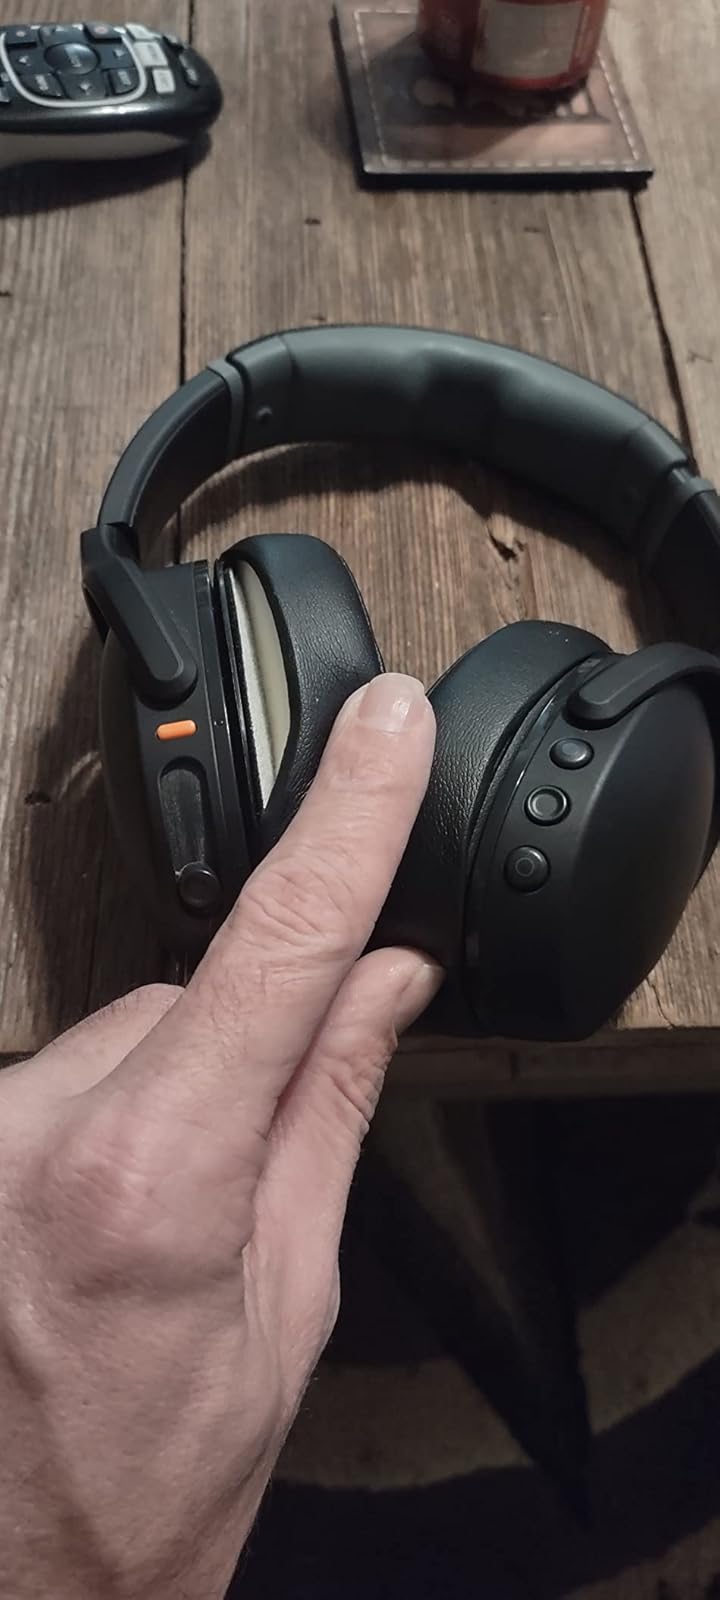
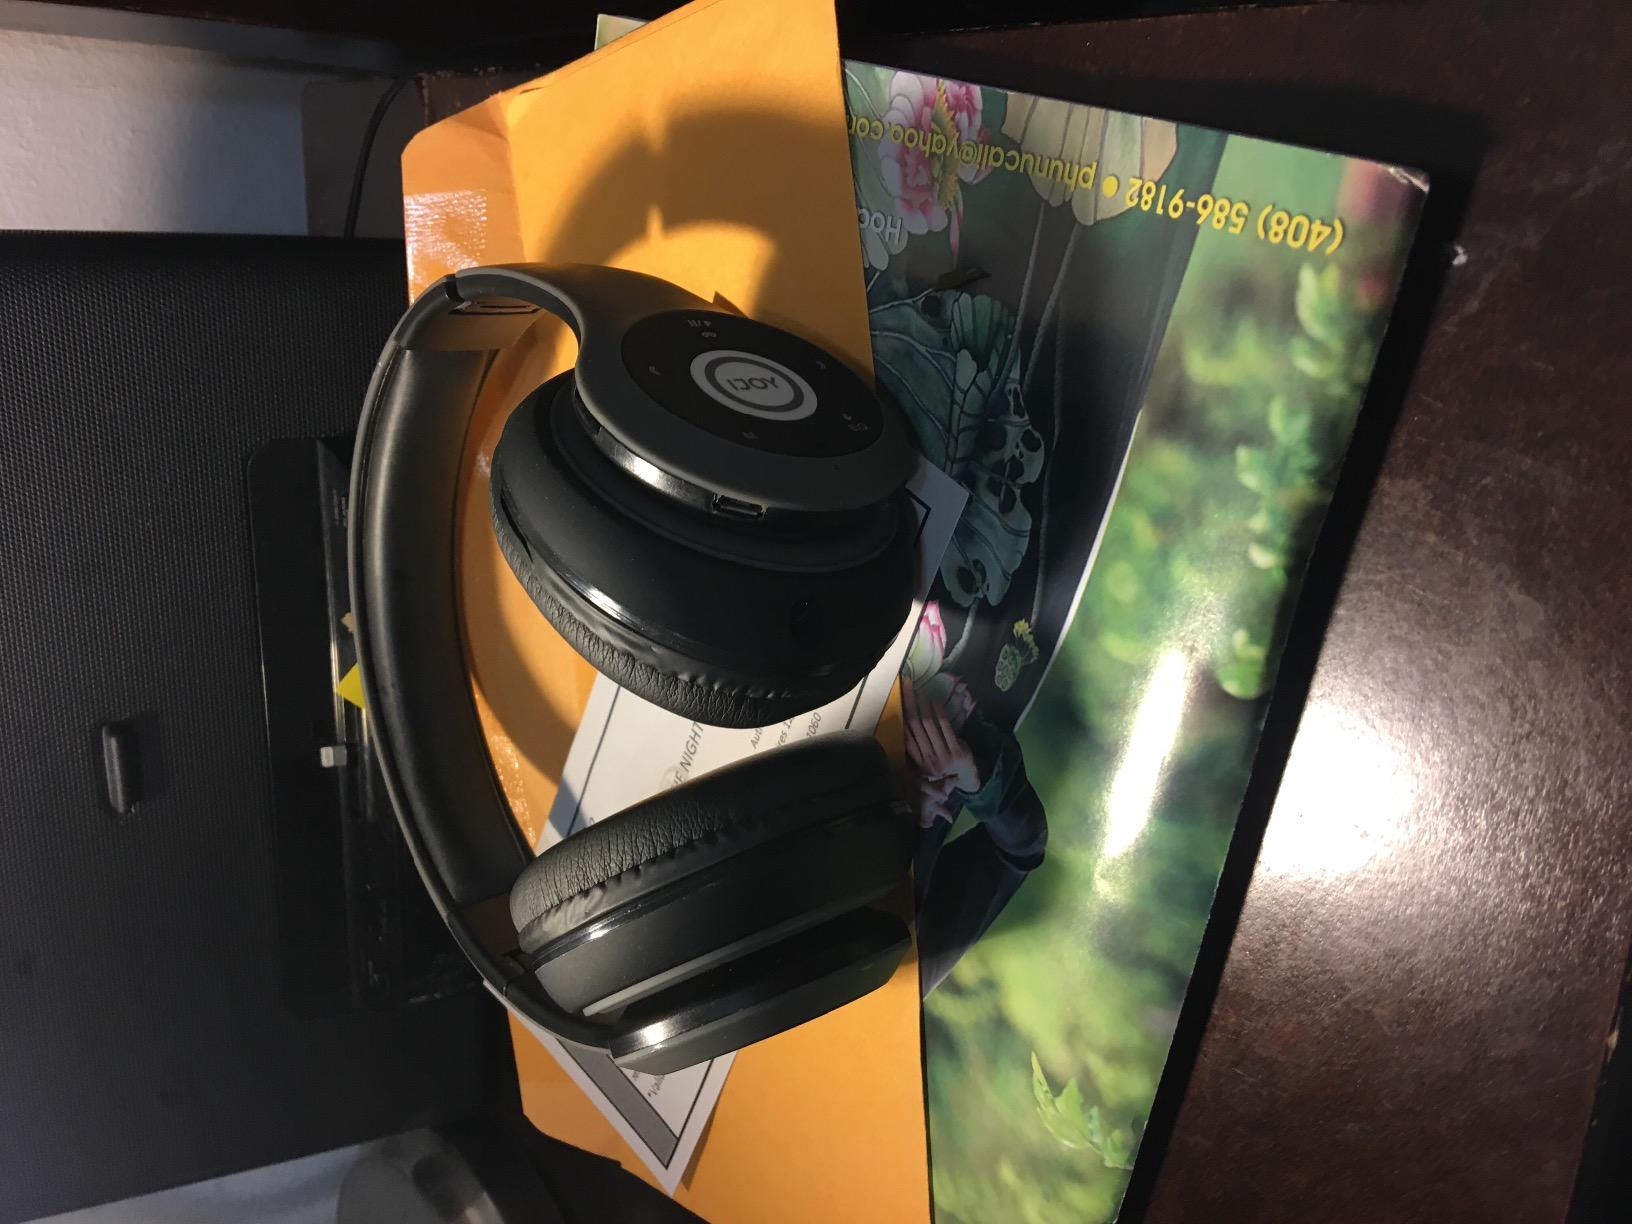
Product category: headphones
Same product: no